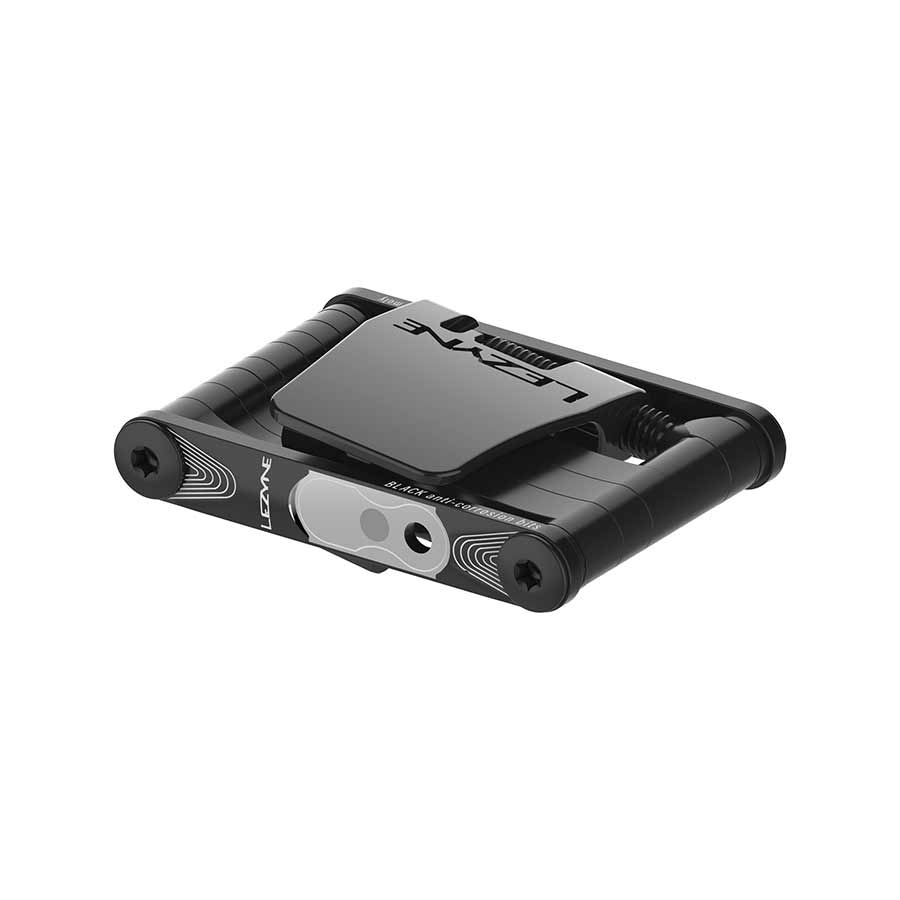
V Pro
Lightweight and low profile. CNC machined aluminum side plates. ANTI-Corosion black Chrome vanadium fastening hardware. V13: Aluminum chain breaker, integrated magnetic quick link holder on side plates. V17: Cast steel chain breaker, integrated spoke wrenches (HEX 8/10mm wrench, 4 spoke wrenches), tubeless tire plug kit. V Pro 7: Hex: 2, 2.5, 3, 4, 5, 6mm; T10, T25; Phillips (65g) V Pro 13: Hex: 2, 2.5, 3, 4, 5, 6, 8mm; T10, T25, T30; Phillips (96g); quick link; alloy chain breaker (1514g) V Pro 18: Hex: 2, 2.5, 3, 4, 5, 6mm; T10, T25; Phillips (96g); quick link; steel chain breaker; bottle opener; tubeless tire repair kit (122g) Attributes Misc Black
Brand: Lezyne
Category: Sporting Goods > Outdoor Recreation > Cycling > Bicycle Accessories > Bicycle Tools > Bicycle Multi-Tools